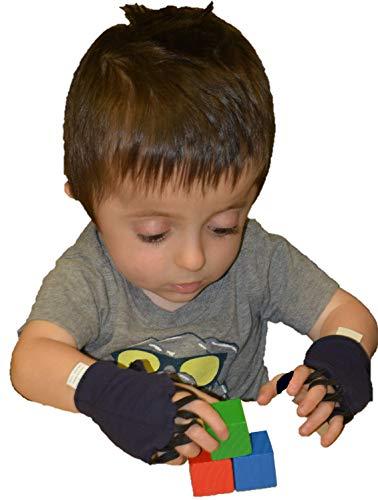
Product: Hand Weight, Large
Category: Toys & Games | Arts & Crafts | Drawing & Painting Supplies
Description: Provides proprioceptive input.
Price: $20.93
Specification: ProductDimensions:4.8x3.5x0.8inches|ItemWeight:8ounces|ShippingWeight:8.8ounces(Viewshippingratesandpolicies)|ASIN:B07H68FYXG|Itemmodelnumber:HW-LRG|Manufacturerrecommendedage:3months-8years